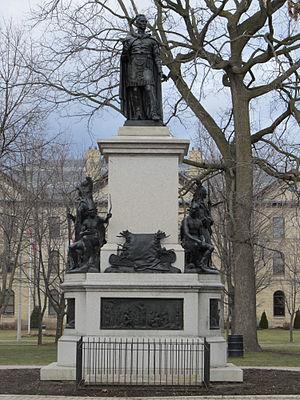
Cet article recense les lieux patrimoniaux du comté de Brant inscrits au répertoire des lieux patrimoniaux du Canada, qu'ils soient de niveau provincial, fédéral ou municipal.